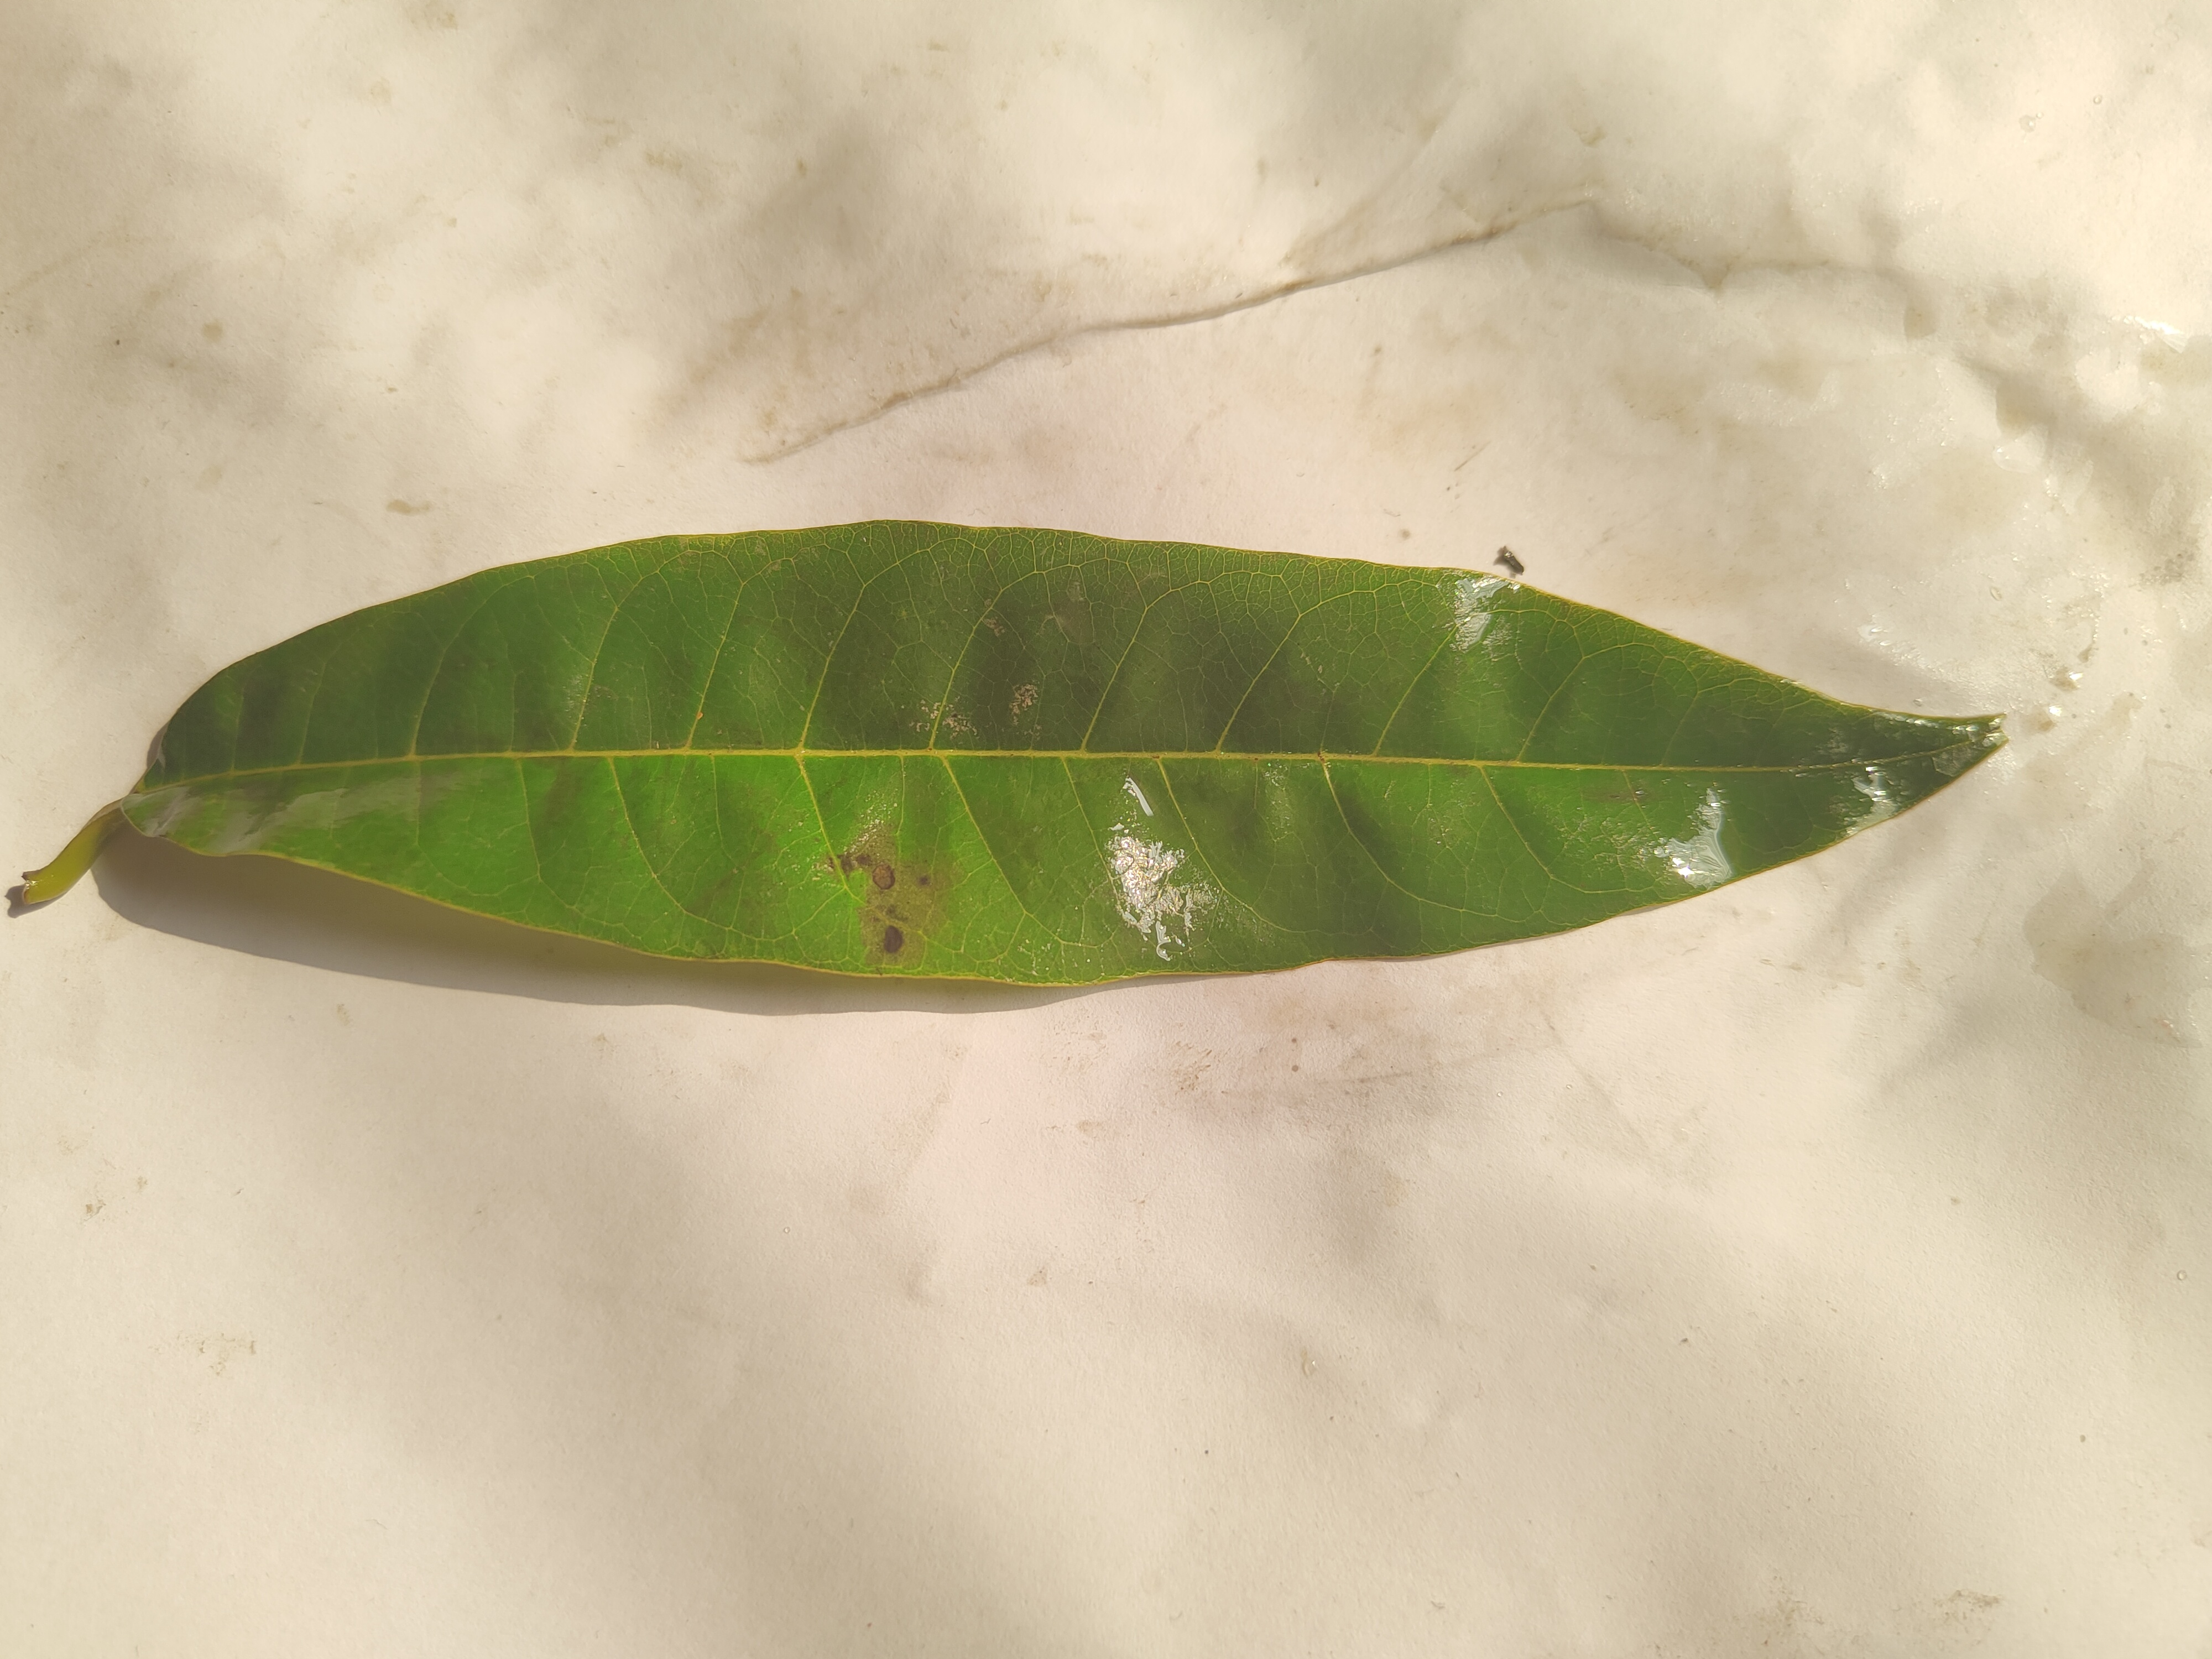
Leaf variety: Custard Apple